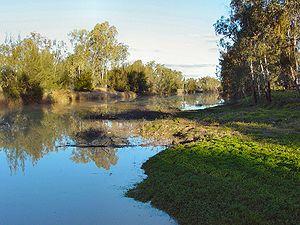
La Maranoa est une rivière située au sud-ouest du Queensland en Australie et un affluent de la Balonne River dans le bassin du Murray-Darling.